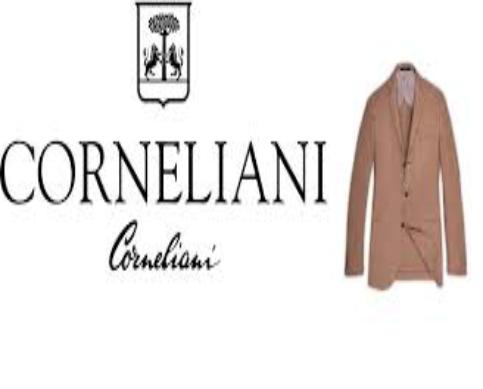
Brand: corneliani
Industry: Clothes